Mark Addy

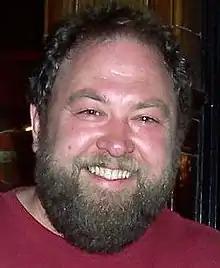
Addy in 2006

Mark Ian Addy is an English actor best known for his roles as DC Gary Boyle in the sitcom "The Thin Blue Line" (1995–96), Bill Miller in the American TV comedy "Still Standing" (2002-2006), Andy Richmond in "Trollied" (2011–13), King Robert Baratheon in the first season of "Game of Thrones" (2011), and as Dave Horsefall in the film "The Full Monty" (1997) and its sequel TV series (2023).